Jimmy Durmaz

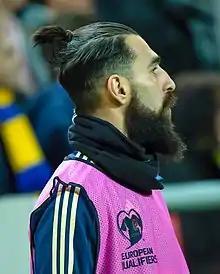
Durmaz with Sweden in 2019

Jakup Jimmy Durmaz (born 22 March 1989) is a Swedish professional footballer who plays as a midfielder for Etimesgut Belediyespor.